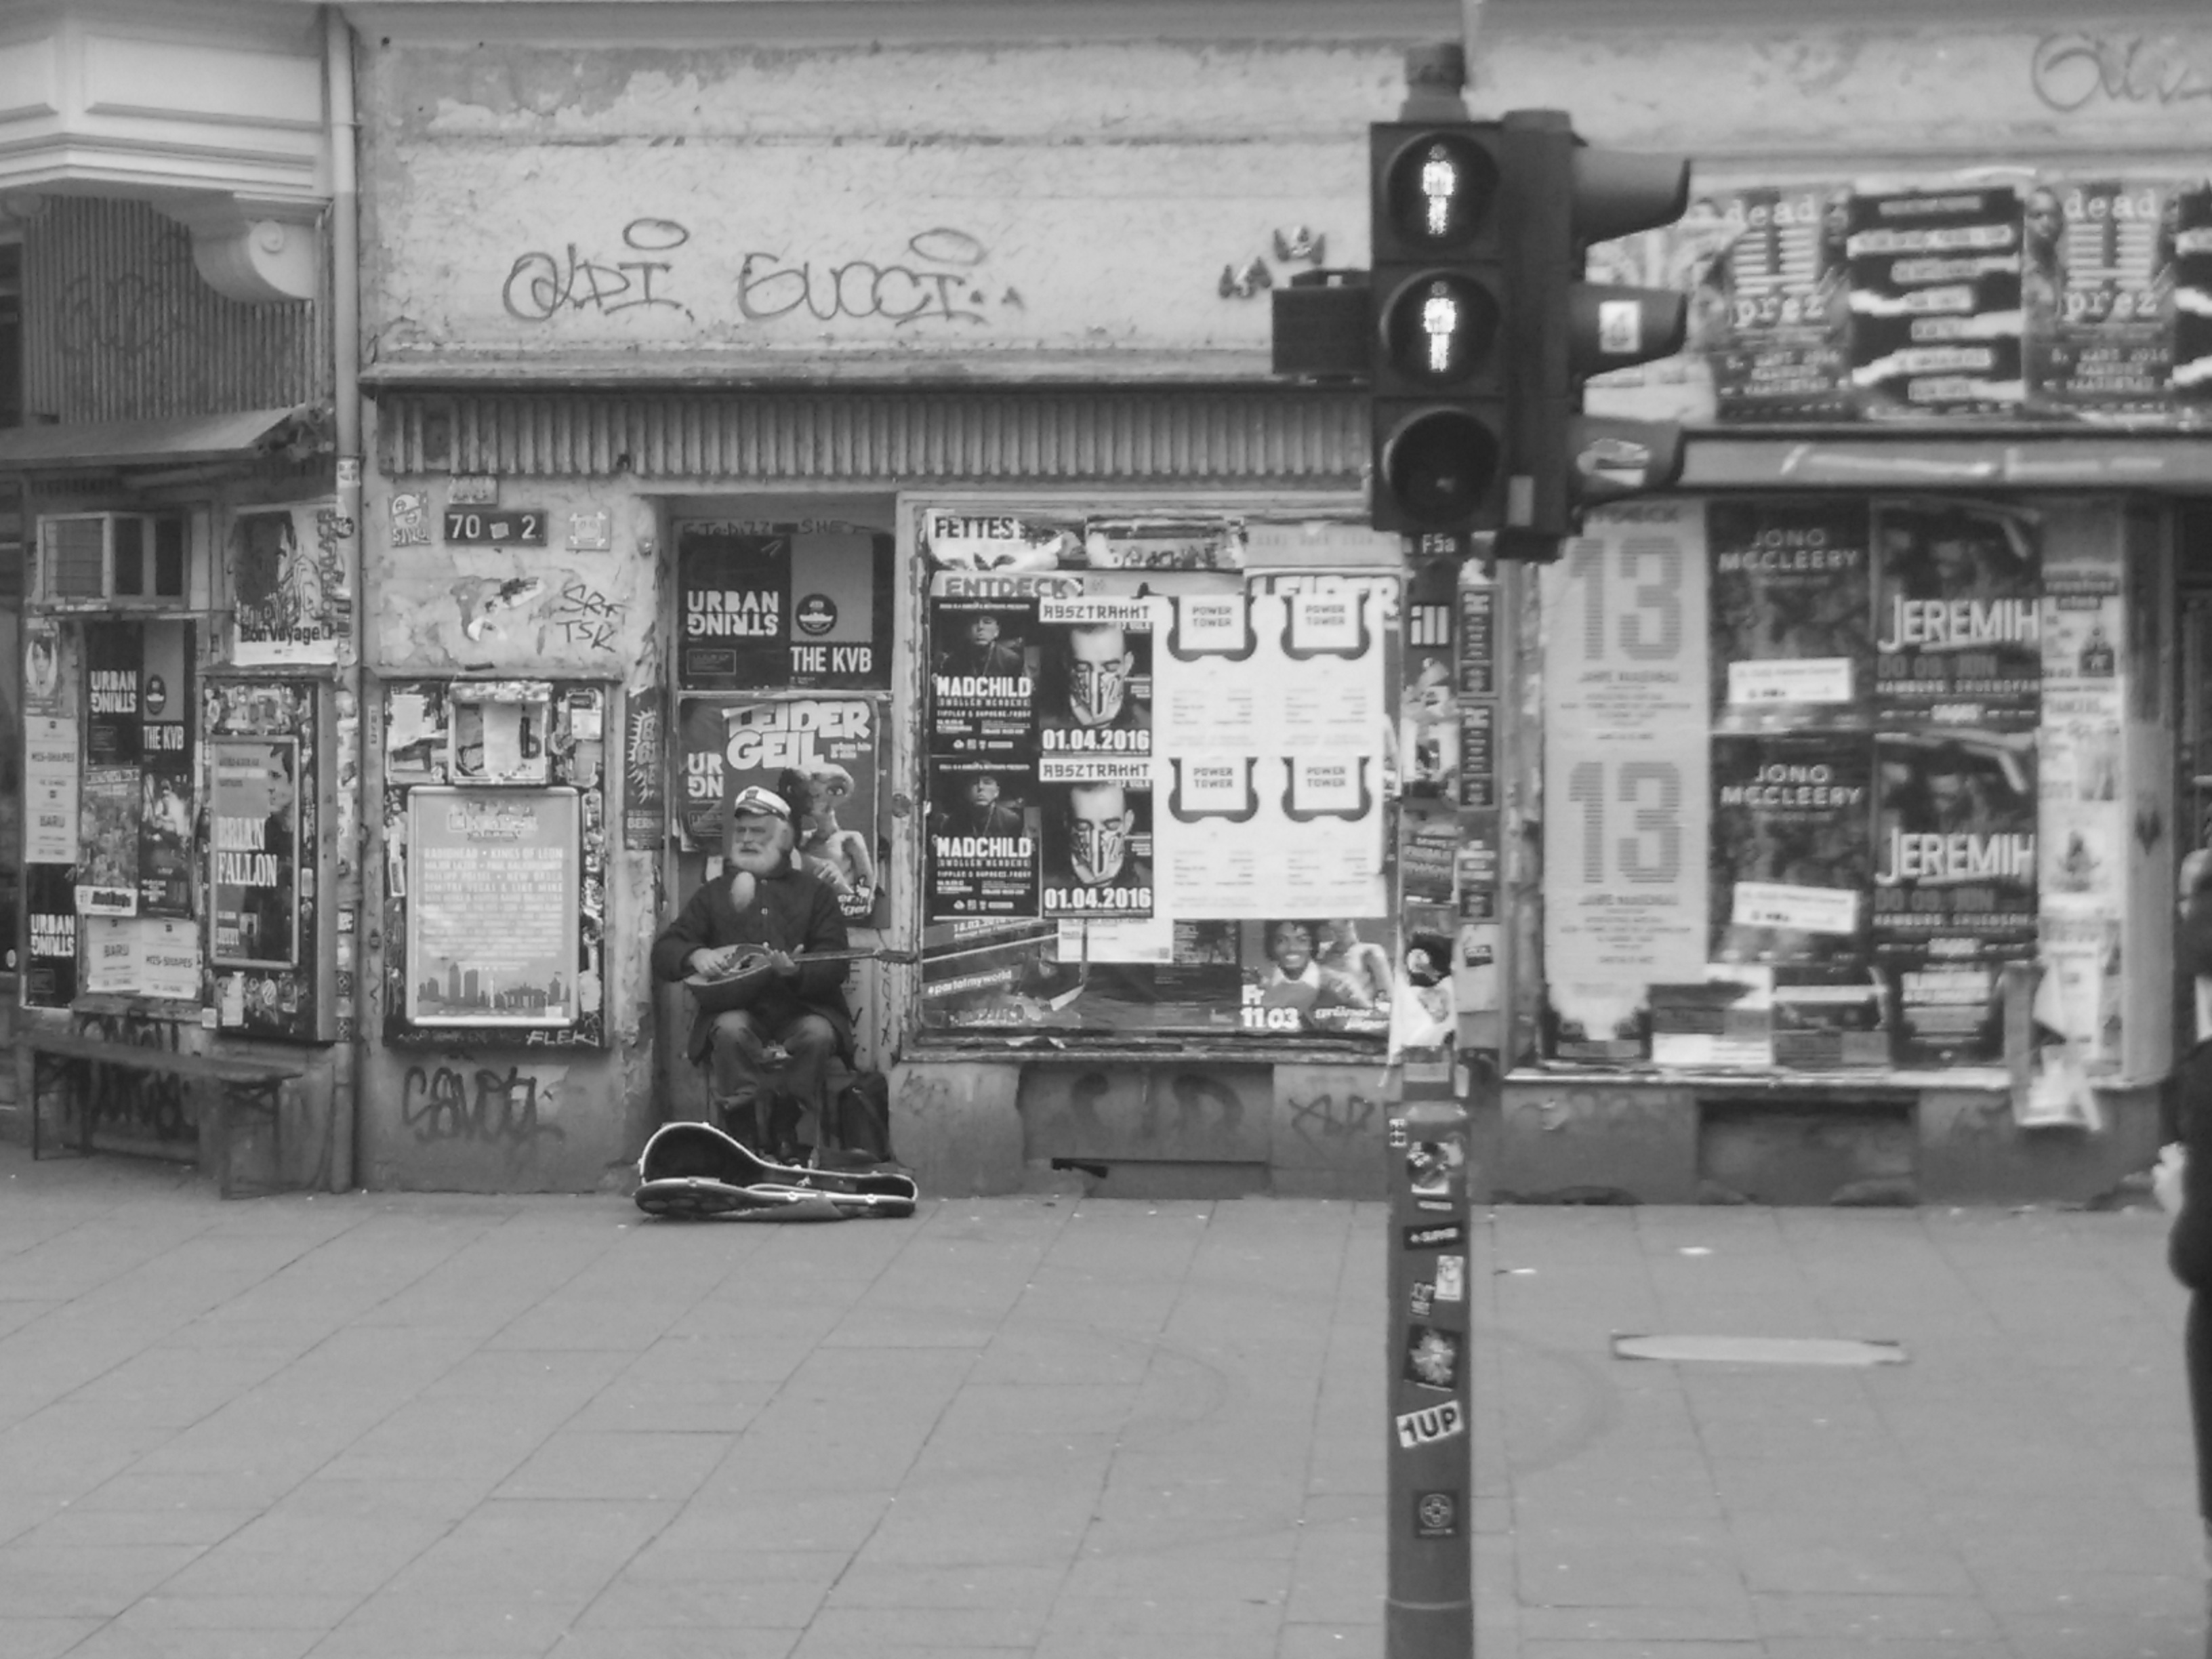
black and white, road, street, monochrome, infrastructure, photograph, history, urban area, monochrome photography